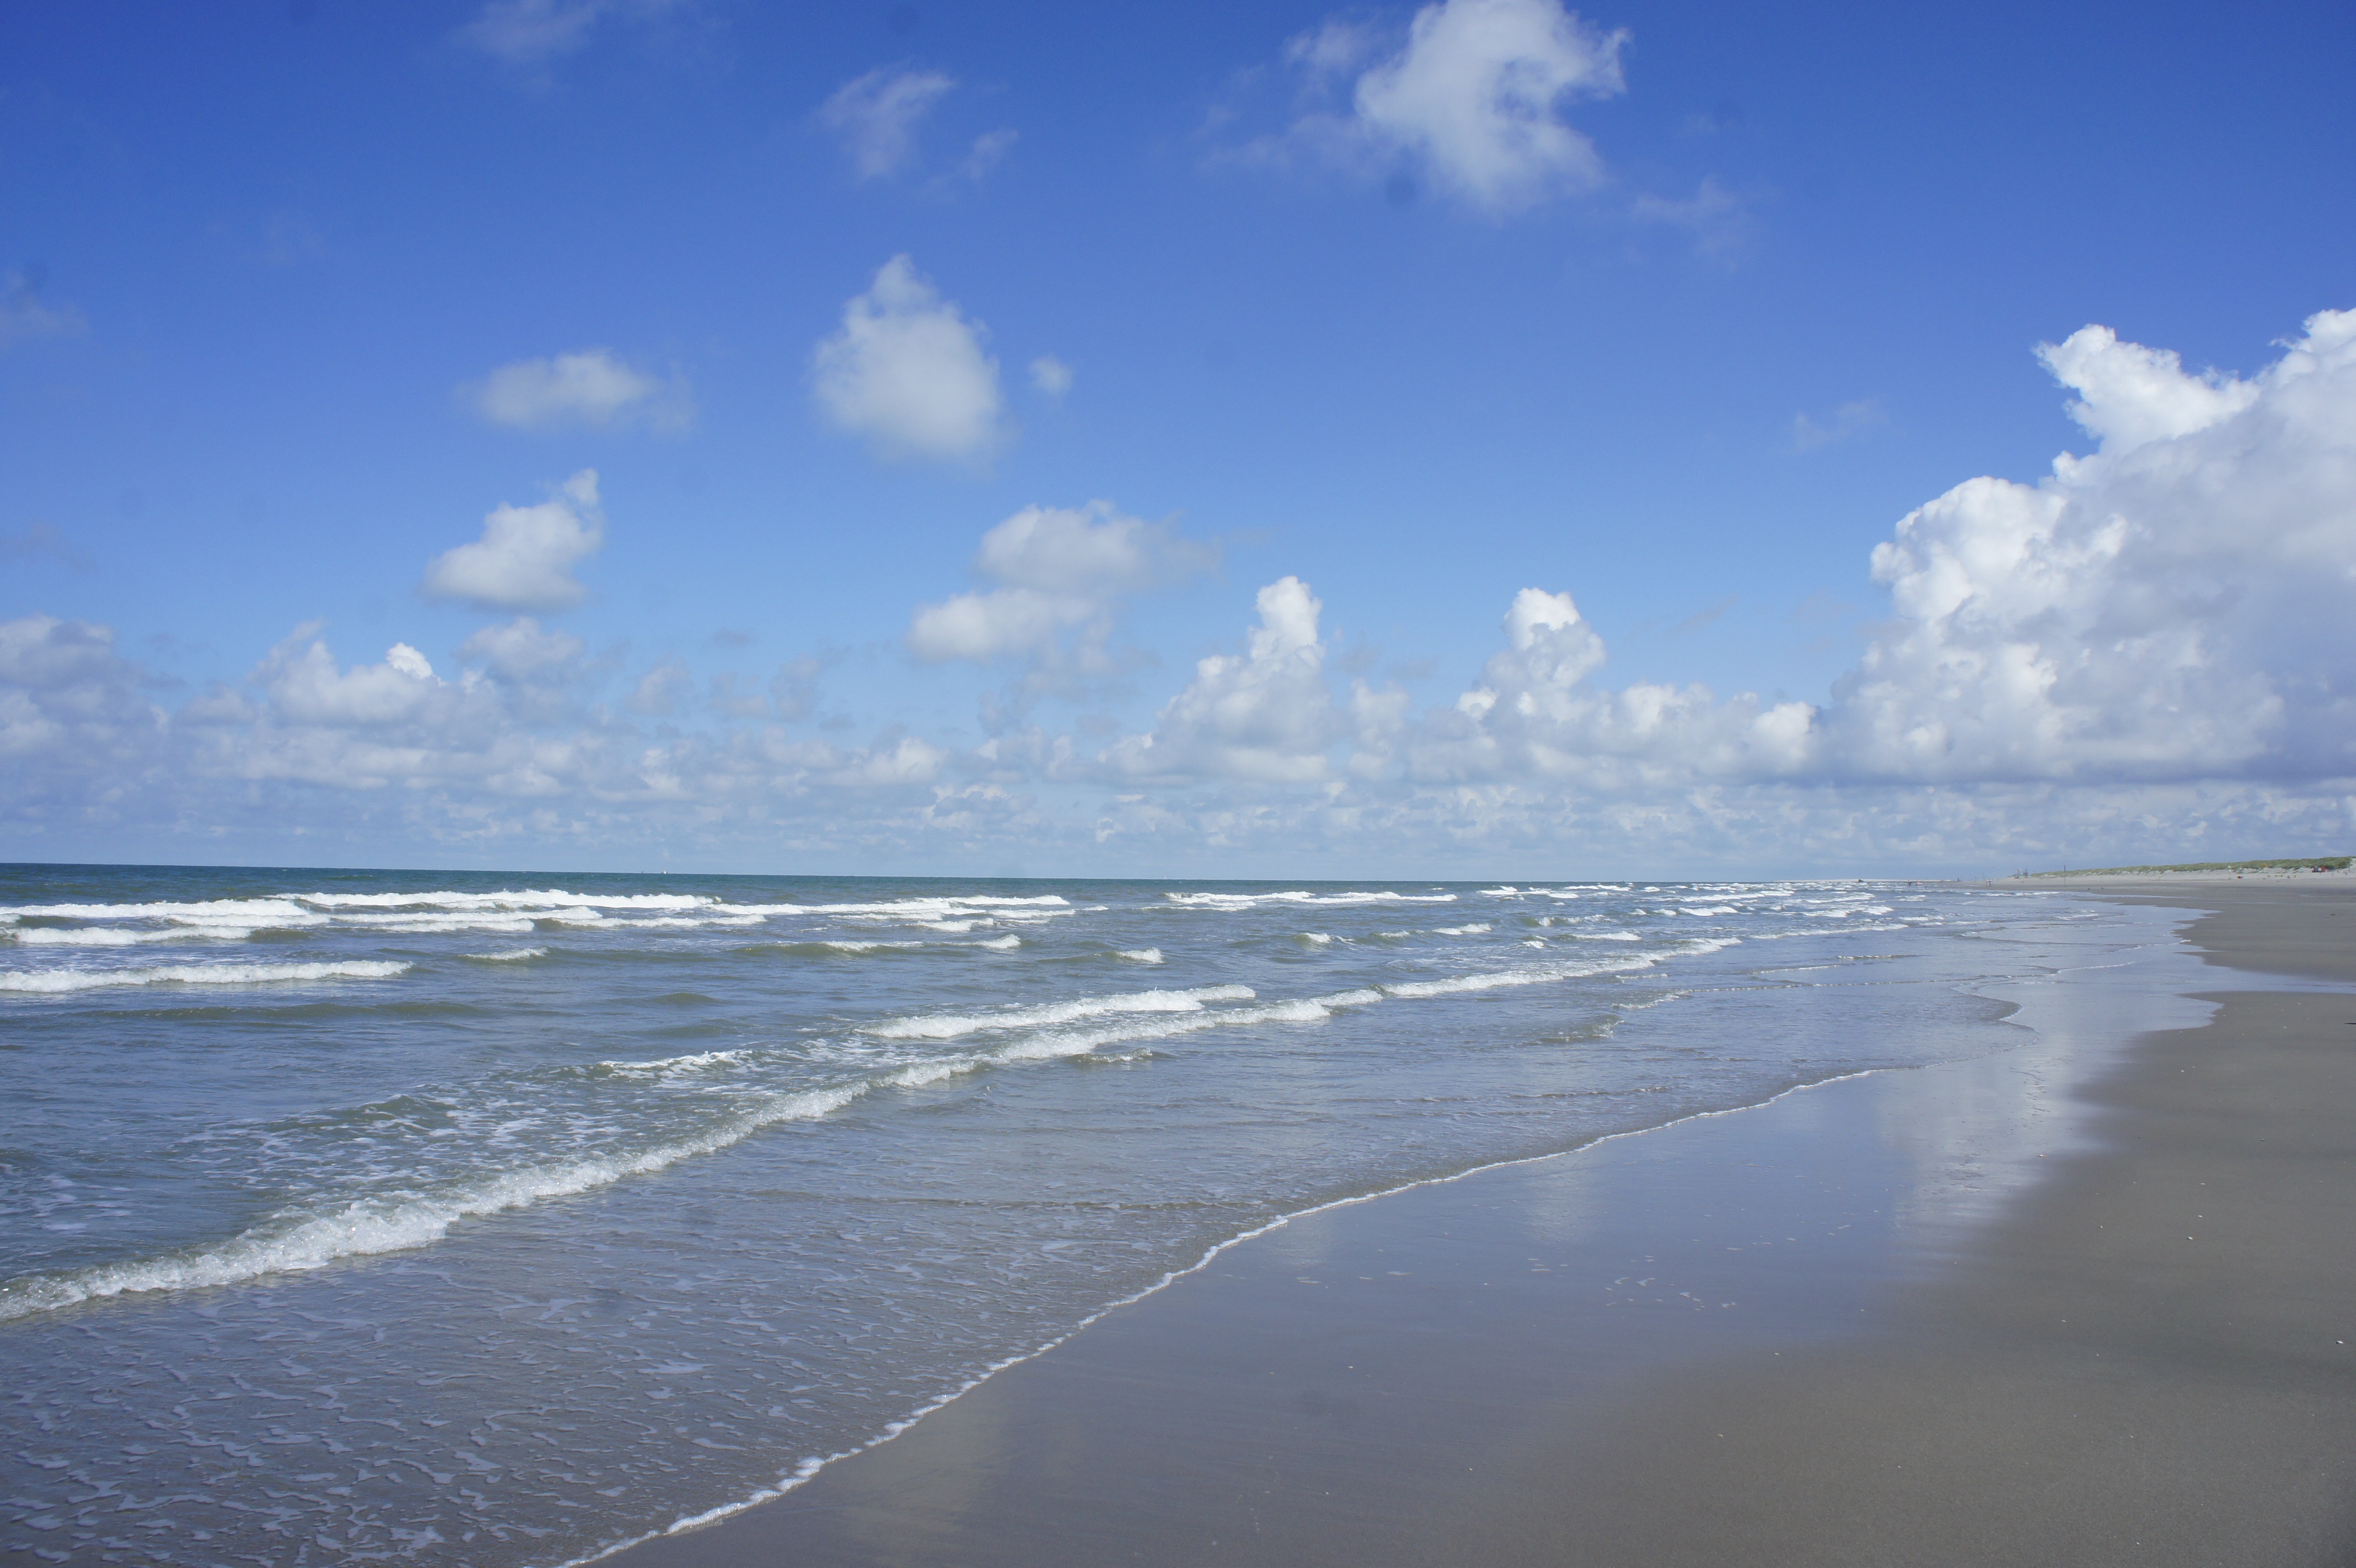
beach, sea, coast, water, sand, ocean, horizon, cloud, sky, sunlight, shore, wave, reflection, bay, body of water, north sea, mudflat, wind wave